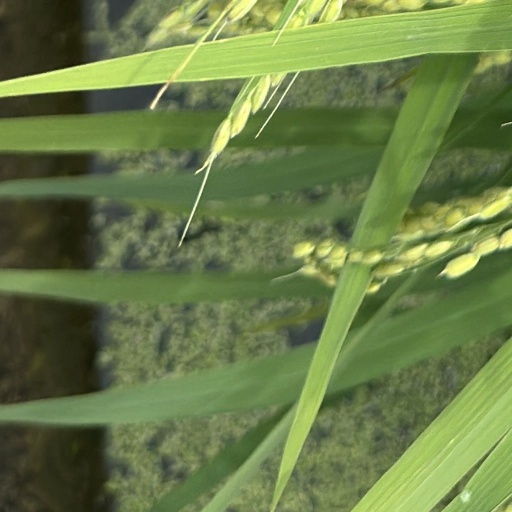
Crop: rice